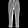
Label: Trouser